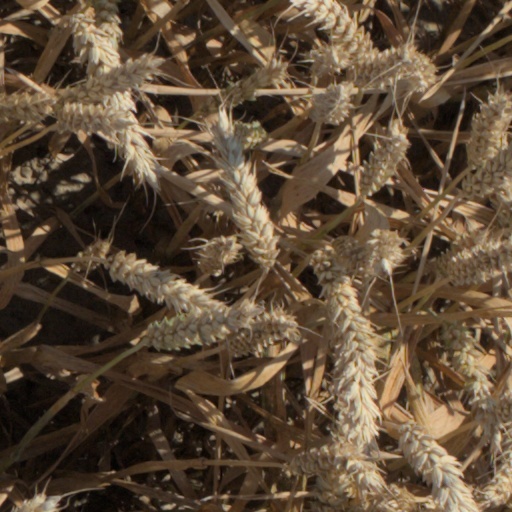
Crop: wheat